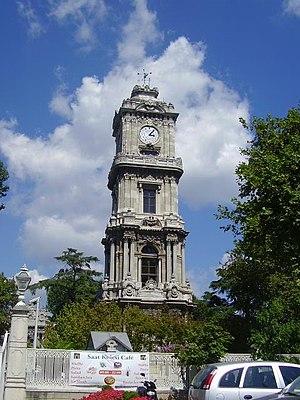
Le palais de Dolmabahçe situé à Istanbul, en Turquie, sur le côté européen du Bosphore, a été la résidence du sultan de 1853 à 1922, à l'exception d’une vingtaine d’années, entre 1889 et 1909, où fut utilisé le palais de Yıldız. Alors centre administratif de l'Empire ottoman, c'est aujourd'hui un musée géré par la Direction du Palais National de la Grande Assemblée nationale de Turquie.